Portland Air Defense Sector

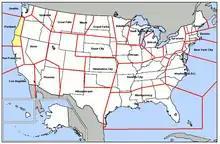
Map of Portland ADS

The Portland Air Defense Sector (PADS) is an inactive United States Air Force organization. Its last assignment was with the 25th Air Division, being stationed at Adair Air Force Station, Oregon. It was inactivated on 1 July 1969.